Film capacitor

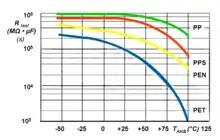
Typical graphs of insulation resistance formula_17 of different film capacitor types as a function of the temperature

A charged capacitor discharges over time through its own internal insulation resistance R. The multiplication of the insulation resistance together with the capacitance of the capacitor results in a time constant which is called the "self-discharge time constant": (τ = R•C). This is a measure of the quality of the dielectric with respect to its insulating properties, and is dimensioned in seconds. Usual values for film capacitors range from 1000 s up to 1,000,000 s. These time constants are always relevant if capacitors are used as time-determining elements (such as timing delay), or for storing a voltage value as in sample-and-hold circuits or integrators.